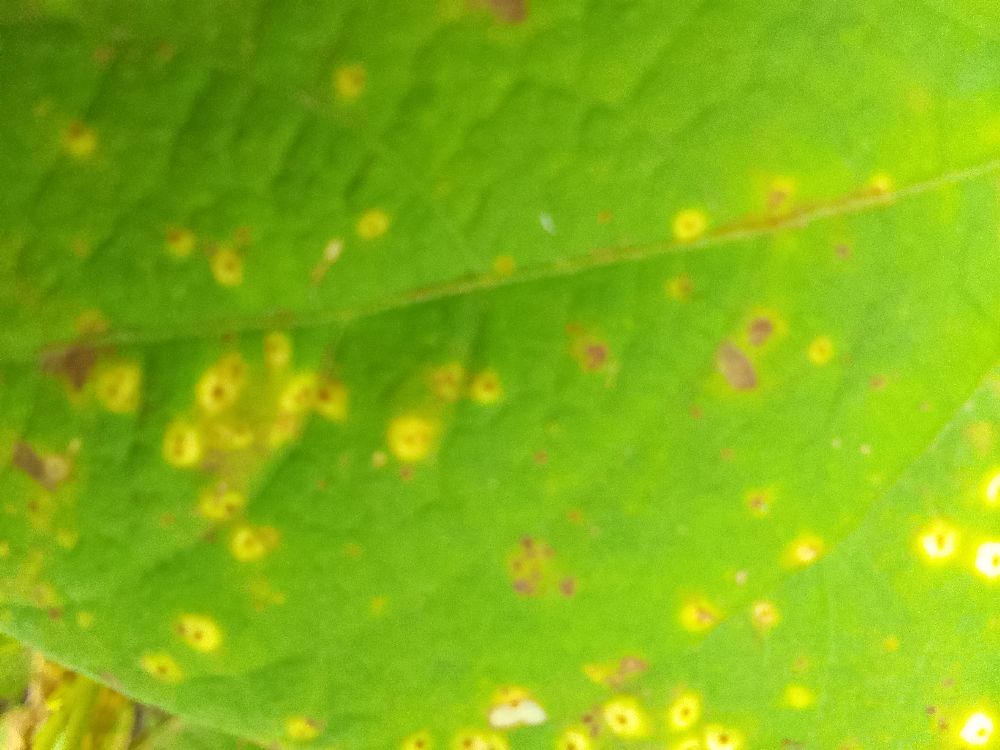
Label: rust